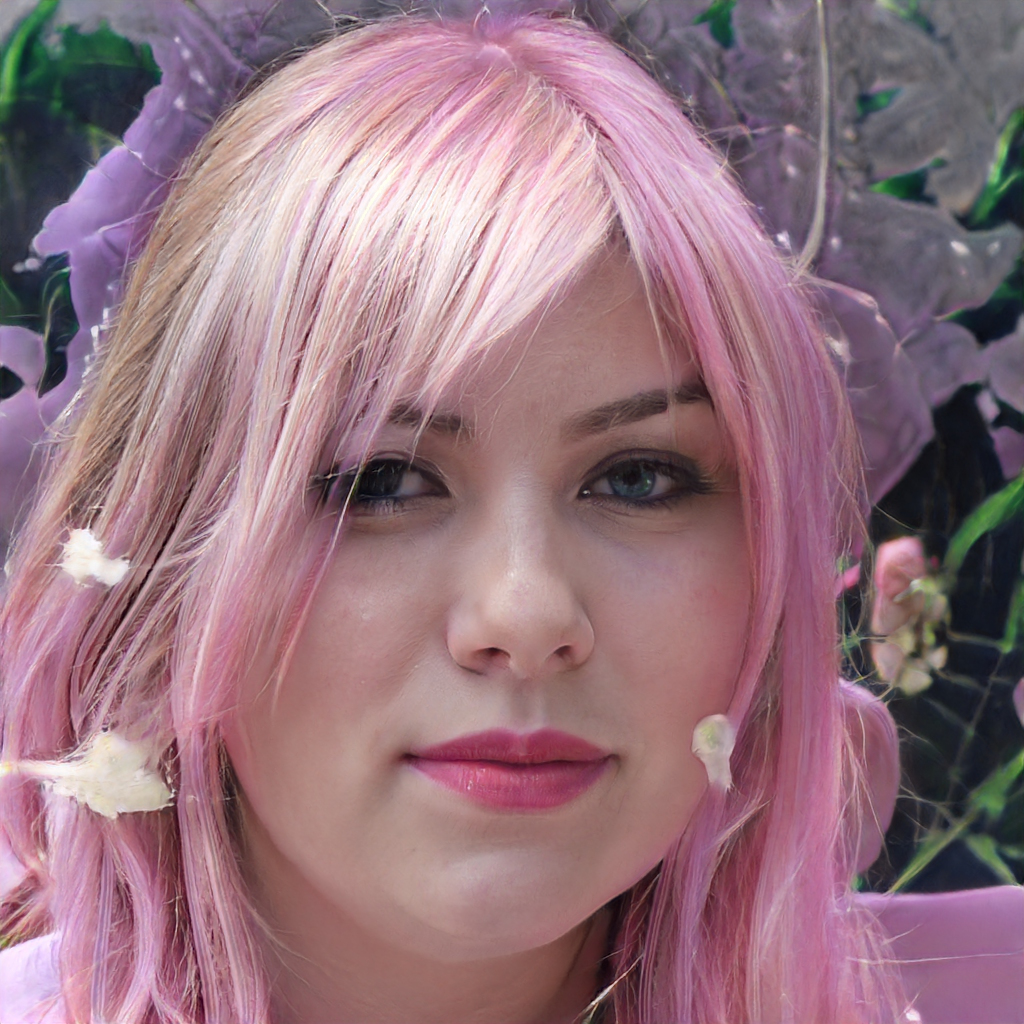
Gender: Female